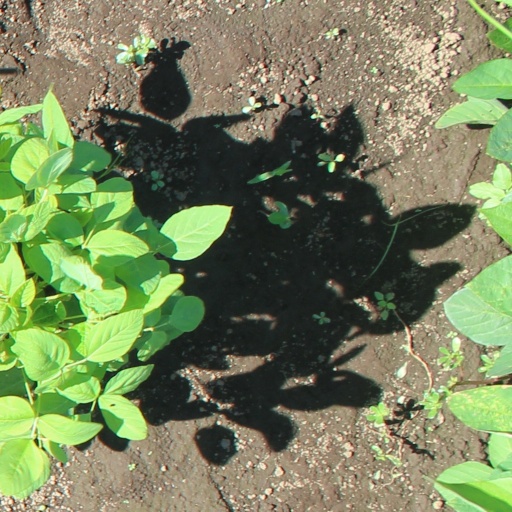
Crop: soybean